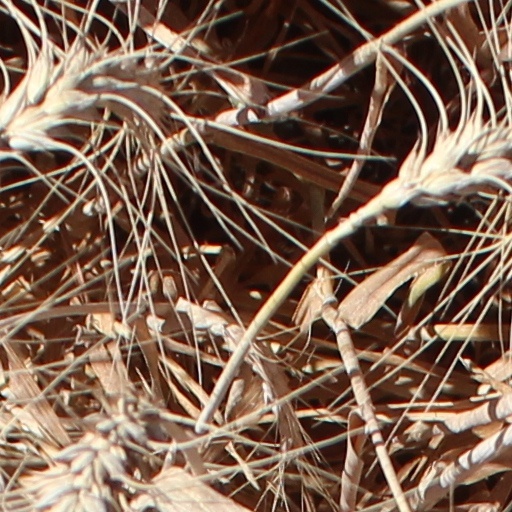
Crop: wheat